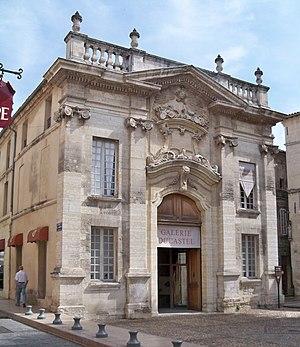
Première salle de spectacle d'Avignon, du XVème siècle.
Avignon est une ville du sud de la France, située au confluent du Rhône et de la Durance. C'est la ville où siège le conseil du Grand Avignon. Avignon est le chef-lieu de l'arrondissement d'Avignon et du département de Vaucluse. Ses habitants s'appellent les Avignonnais.
L'ancienne comédie d’Avignon est un théâtre à l’italienne d’Avignon situé 9, place Crillon et inauguré en 1732. Le bâtiment eut la fonction de théâtre jusqu’en 1825, date de l’inauguration d’une nouvelle salle, plus grande, place de l’horloge à Avignon. C’est le premier lieu de la cité des papes qui a été construit spécifiquement pour y jouer des pièces de théâtre. Il fut en fonction de 1734 jusqu’en 1824. Construit selon les plans de Thomas Lainée, il eut comme directeur Fabre d'Églantine de 1785 à 1787.
Cet article recense les monuments historiques d'Avignon, département de Vaucluse, en France.